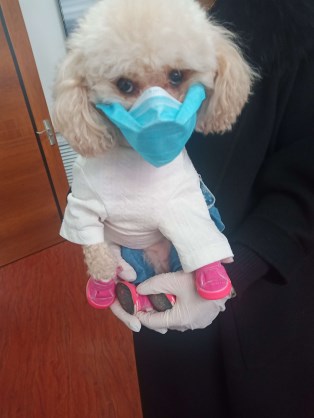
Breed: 2925-n000114-toy_poodle